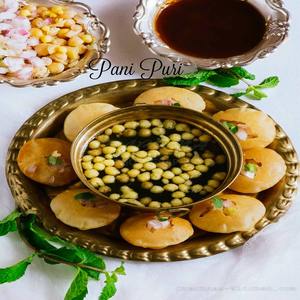
Dish: panipuri